Canadian blues

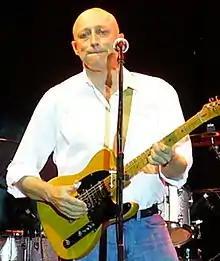
David Wilcox performing at the 2008 Fergus Truck Show

In the early 1980s, David Wilcox became a well-known songwriter, singer, and guitar player in the blues and roots scene. His many years of performing have given him five gold albums and numerous awards. Wilcox played the college campus circuit in the early 1980s, then signed a recording contract with EMI Music Canada. Five of his albums with EMI achieved Gold status.